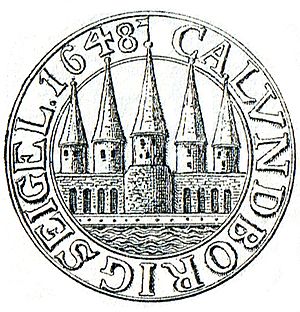
Kalundborg / Galleri
Kalundborgs Segl fra 1648
Kalundborg er en gammel købstad på Nordvestsjælland inderst i Kalundborg Fjord, hvor halvøerne Røsnæs og Asnæs mødes. Byen har 16.295 indbyggere og ligger i Kalundborg Kommune i Region Sjælland. Kalundborg-jysk er en lokal dialekt.